Josh Talks

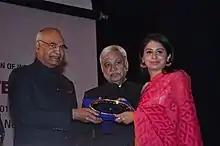
President Ramnath Kovind honouring National Media award to Josh Talks co-founder Supriya Paul

On 25 January 2019, Josh Talks was awarded with the National Media Award by Honourable President of India, Ramnath Kovind for #MakeYourMark campaign to create awareness and engagement amongst the first time voters. The company was named in a list of "Top 50 Startups of India" for 2017 by Economic Times.